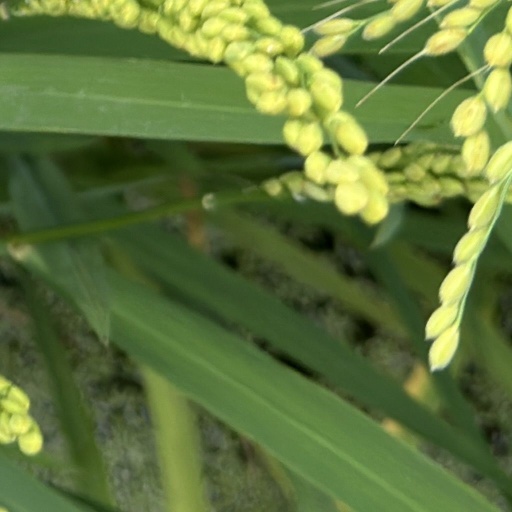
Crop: rice